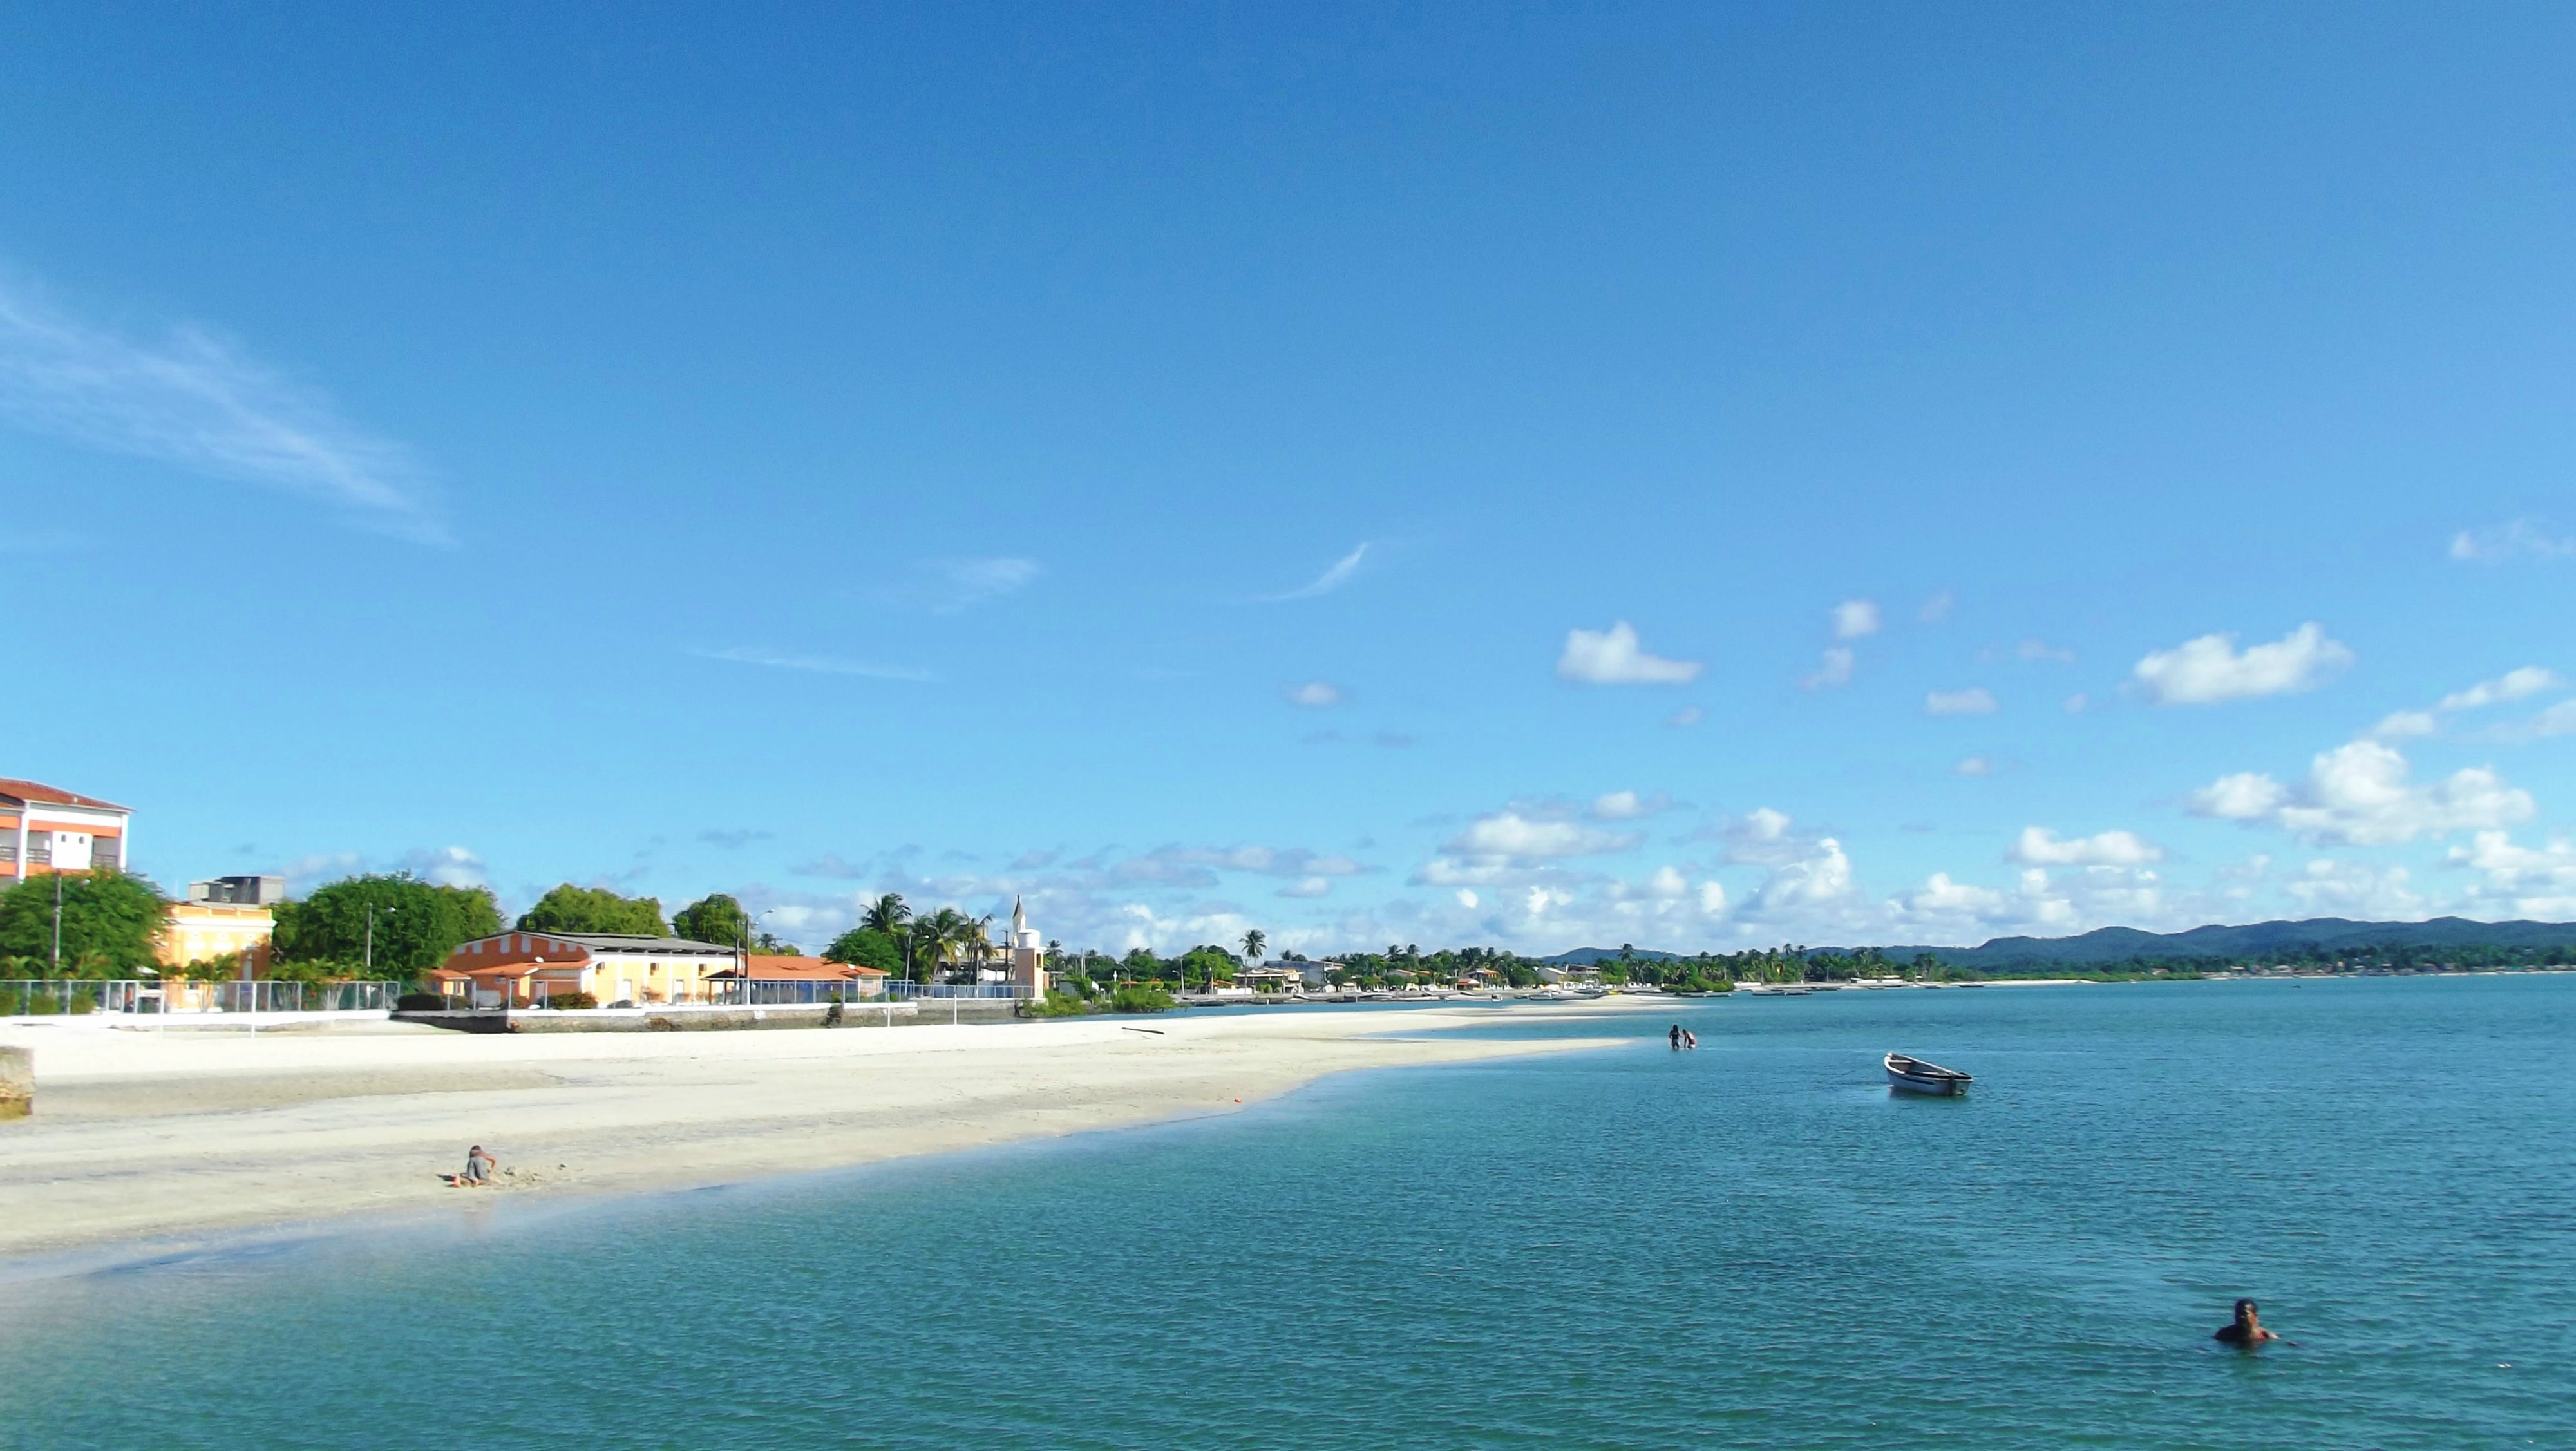
beach, sea, coast, ocean, horizon, shore, vacation, bay, body of water, mar, caribbean, cape, salinas, salinas margarida